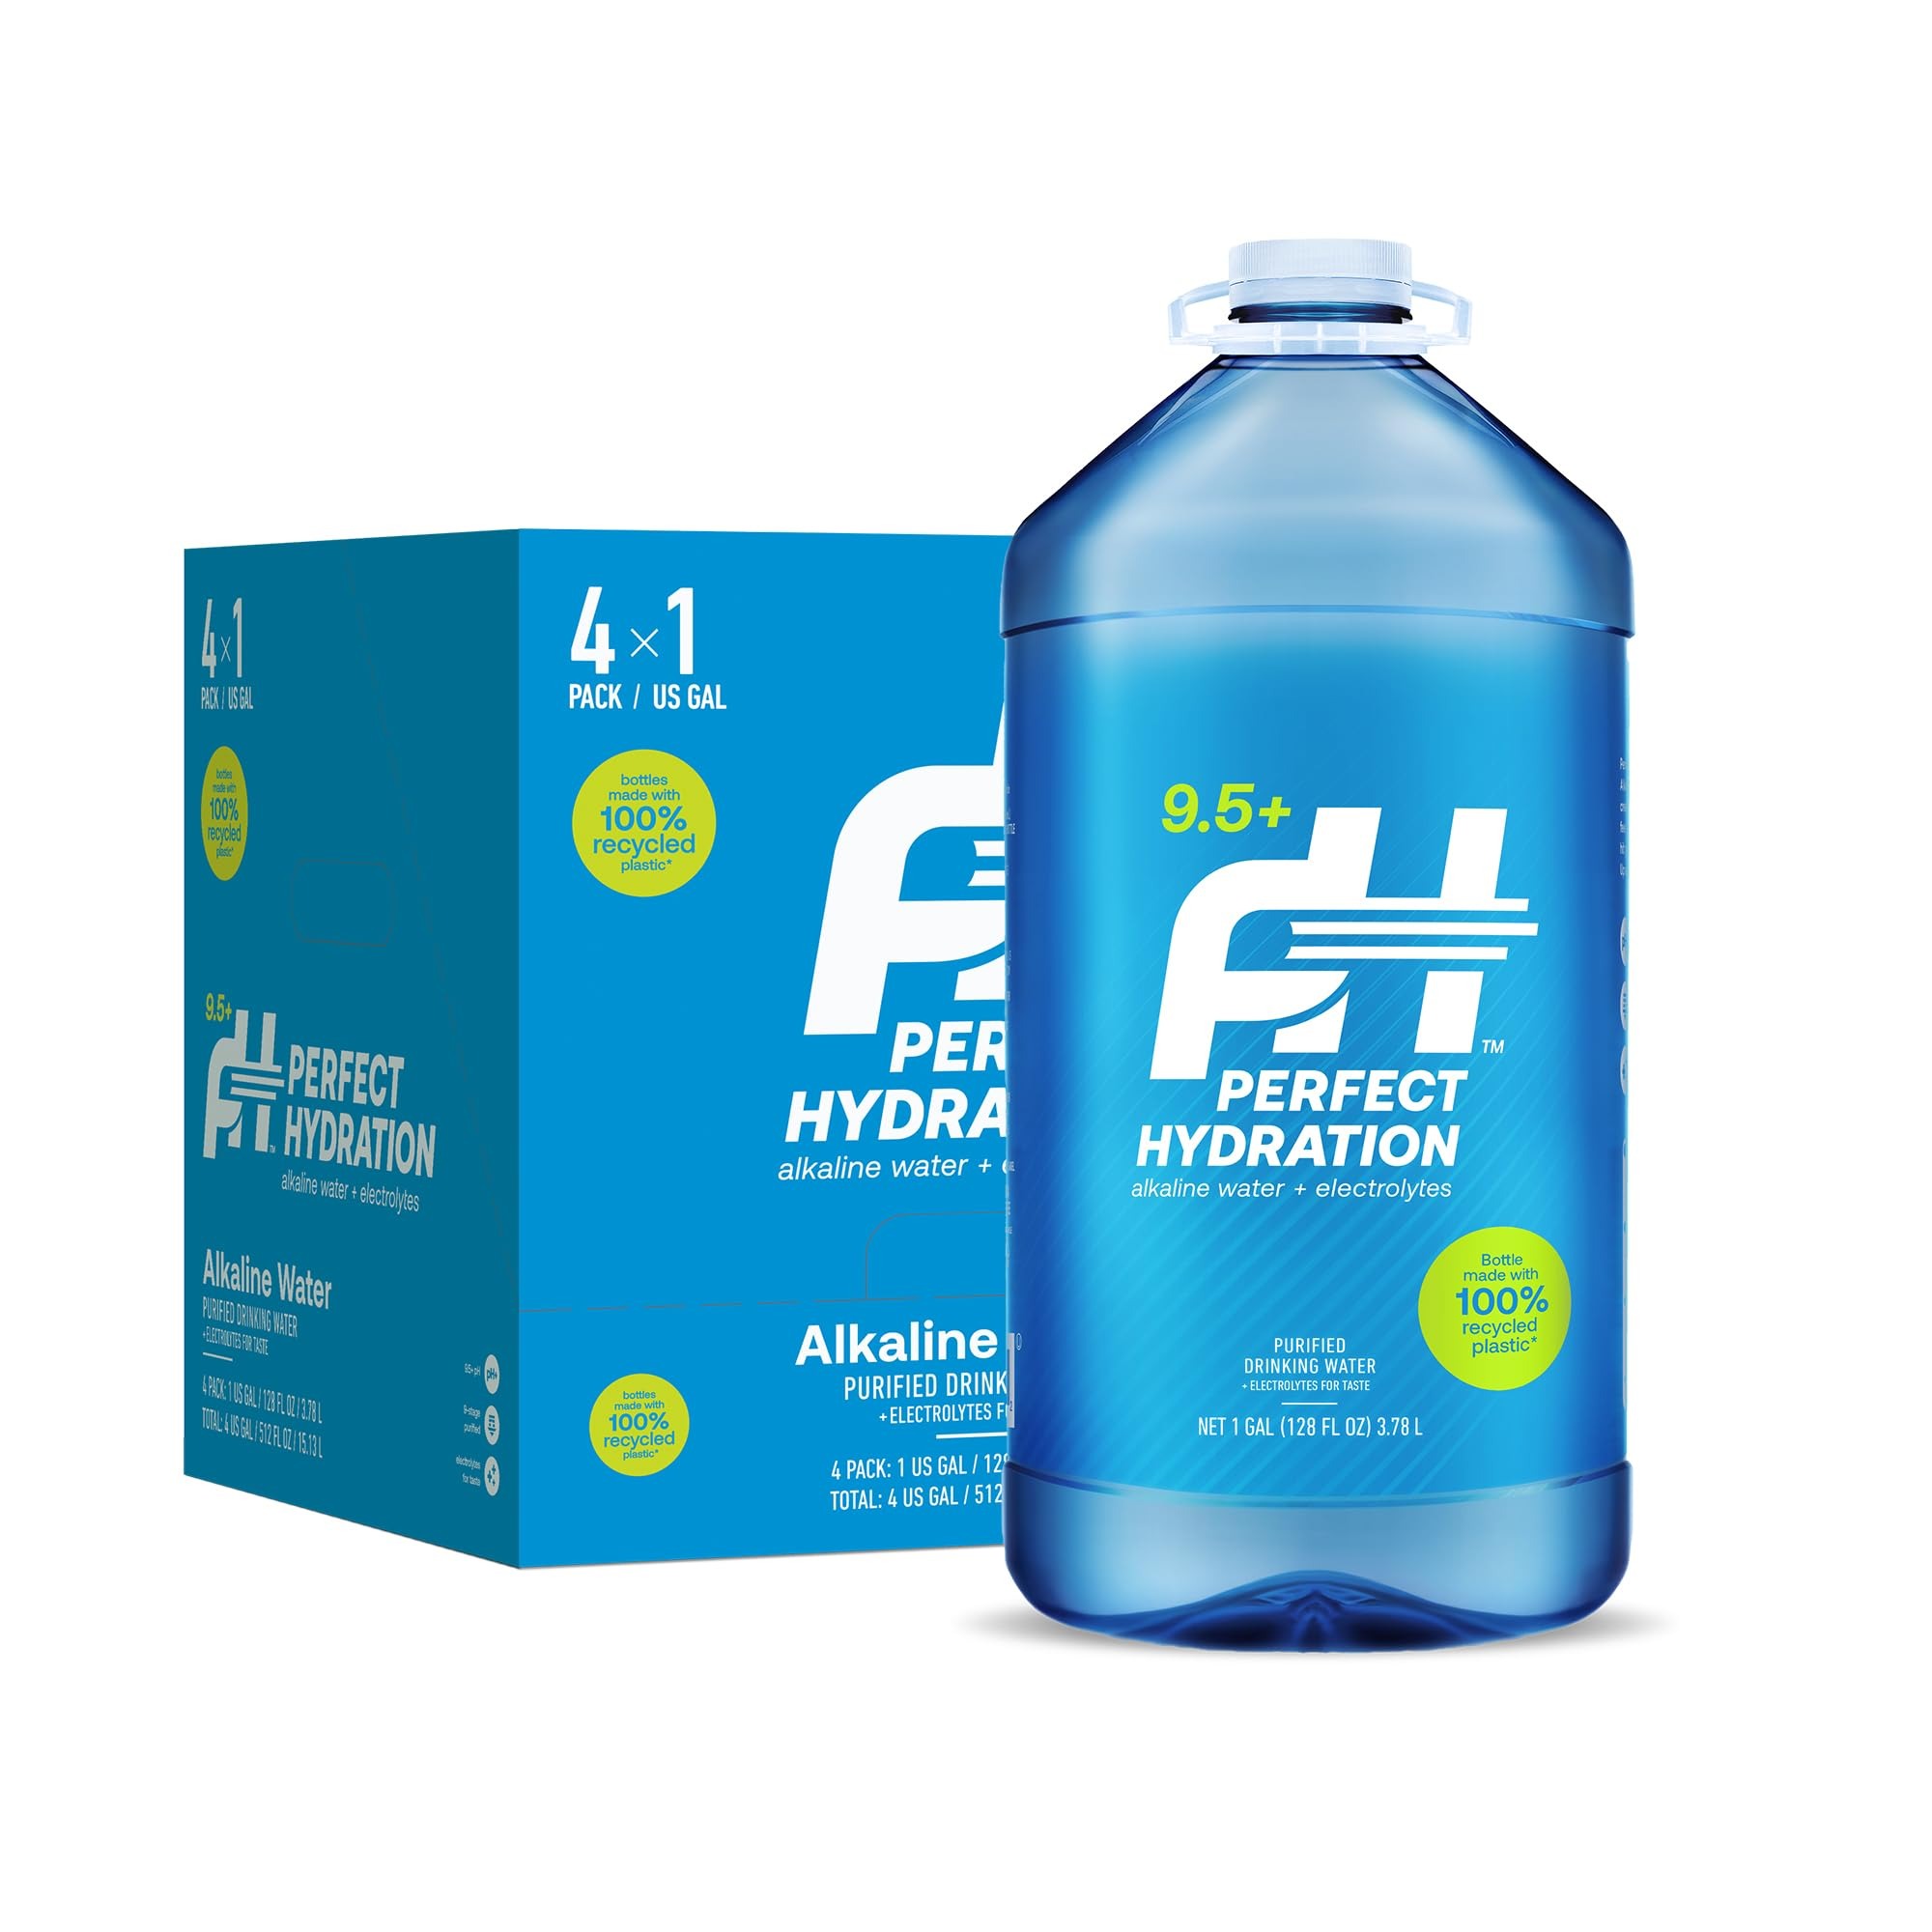
Item Name: Perfect Hydration 9.5+ pH Alkaline Drinking Water, Electrolyte Minerals for Taste, 1 Gallon (128 fl oz) Jug, Case of 4
Bullet Point 1: SUPERCHARGED ALKALINE WATER: Ionized to 9.5+ pH. Alkaline water has been known to counteract the harmful effects of an acidic diet
Bullet Point 2: 100% RECYCLED PLASTIC BOTTLES: We're one of the first bottled water brands to use 100% recycled plastic PET-1 bottles, which are also 100% recyclable
Bullet Point 3: Try A Gallon / Pickup our gallon if you are serious about premium hydration. Doing a daily gallon challenge? Drink straight from the jug or refill your own bottle
Bullet Point 4: Crisp, Refreshing, Clean: You know water doesn’t all taste the same. Our water is 9x purified through our proprietary filtration and ionization process and addition of electrolytes ensures Perfect Hydration tastes, well… perfect.
Bullet Point 5: Electrolytes: Each bottle of Perfect Hydration is balanced with our blend of potassium and magnesium for a perfectly refreshing taste
Value: 512.0
Unit: Fl Oz

Price: 13.82